Braxton Bragg

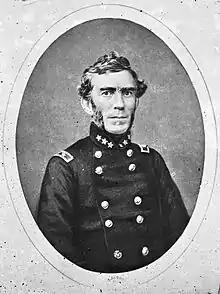
Braxton Bragg, CSA

In the summer of 1845, Bragg and his artillery company were ordered to join Gen. Zachary Taylor in the defense of Texas from Mexico. He won promotions for bravery and distinguished conduct in the Mexican–American War, including a brevet promotion to captain for the Battle of Fort Brown (May 1846), to major for the Battle of Monterrey (September 1846), and to lieutenant colonel for the Battle of Buena Vista (February 1847). Bragg was also promoted to captain within the regular army in June 1846. He became widely admired in Taylor's army for the discipline and drill of his men and the newly tried tactics of light artillery that proved decisive in most of his engagements against the Mexican Army. But it was Buena Vista that brought him national fame. His timely placement of artillery into a gap in the line helped repulse a numerically superior Mexican attack. He fought in support of Col. Jefferson Davis and the Mississippi Rifles, which earned him the admiration of the future U.S. Secretary of War and president of the Confederacy.